The Passing of the Oklahoma Outlaws

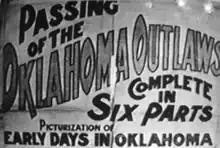
Theatrical release poster

The Passing of the Oklahoma Outlaws, subtitled "Picturization of Early Days in Oklahoma", is a 1915 American silent Western film produced by the Eagle Film Company. It depicts the end of the outlaw gangs which operated freely during the closing days of the Twin Territories (Indian Territory and Oklahoma Territory). The movie was directed by Bill Tilghman, noted Western lawman, and filmed by Benny Kent, a pioneer movie photographer and Tilghman's neighbor in Lincoln County, Oklahoma.